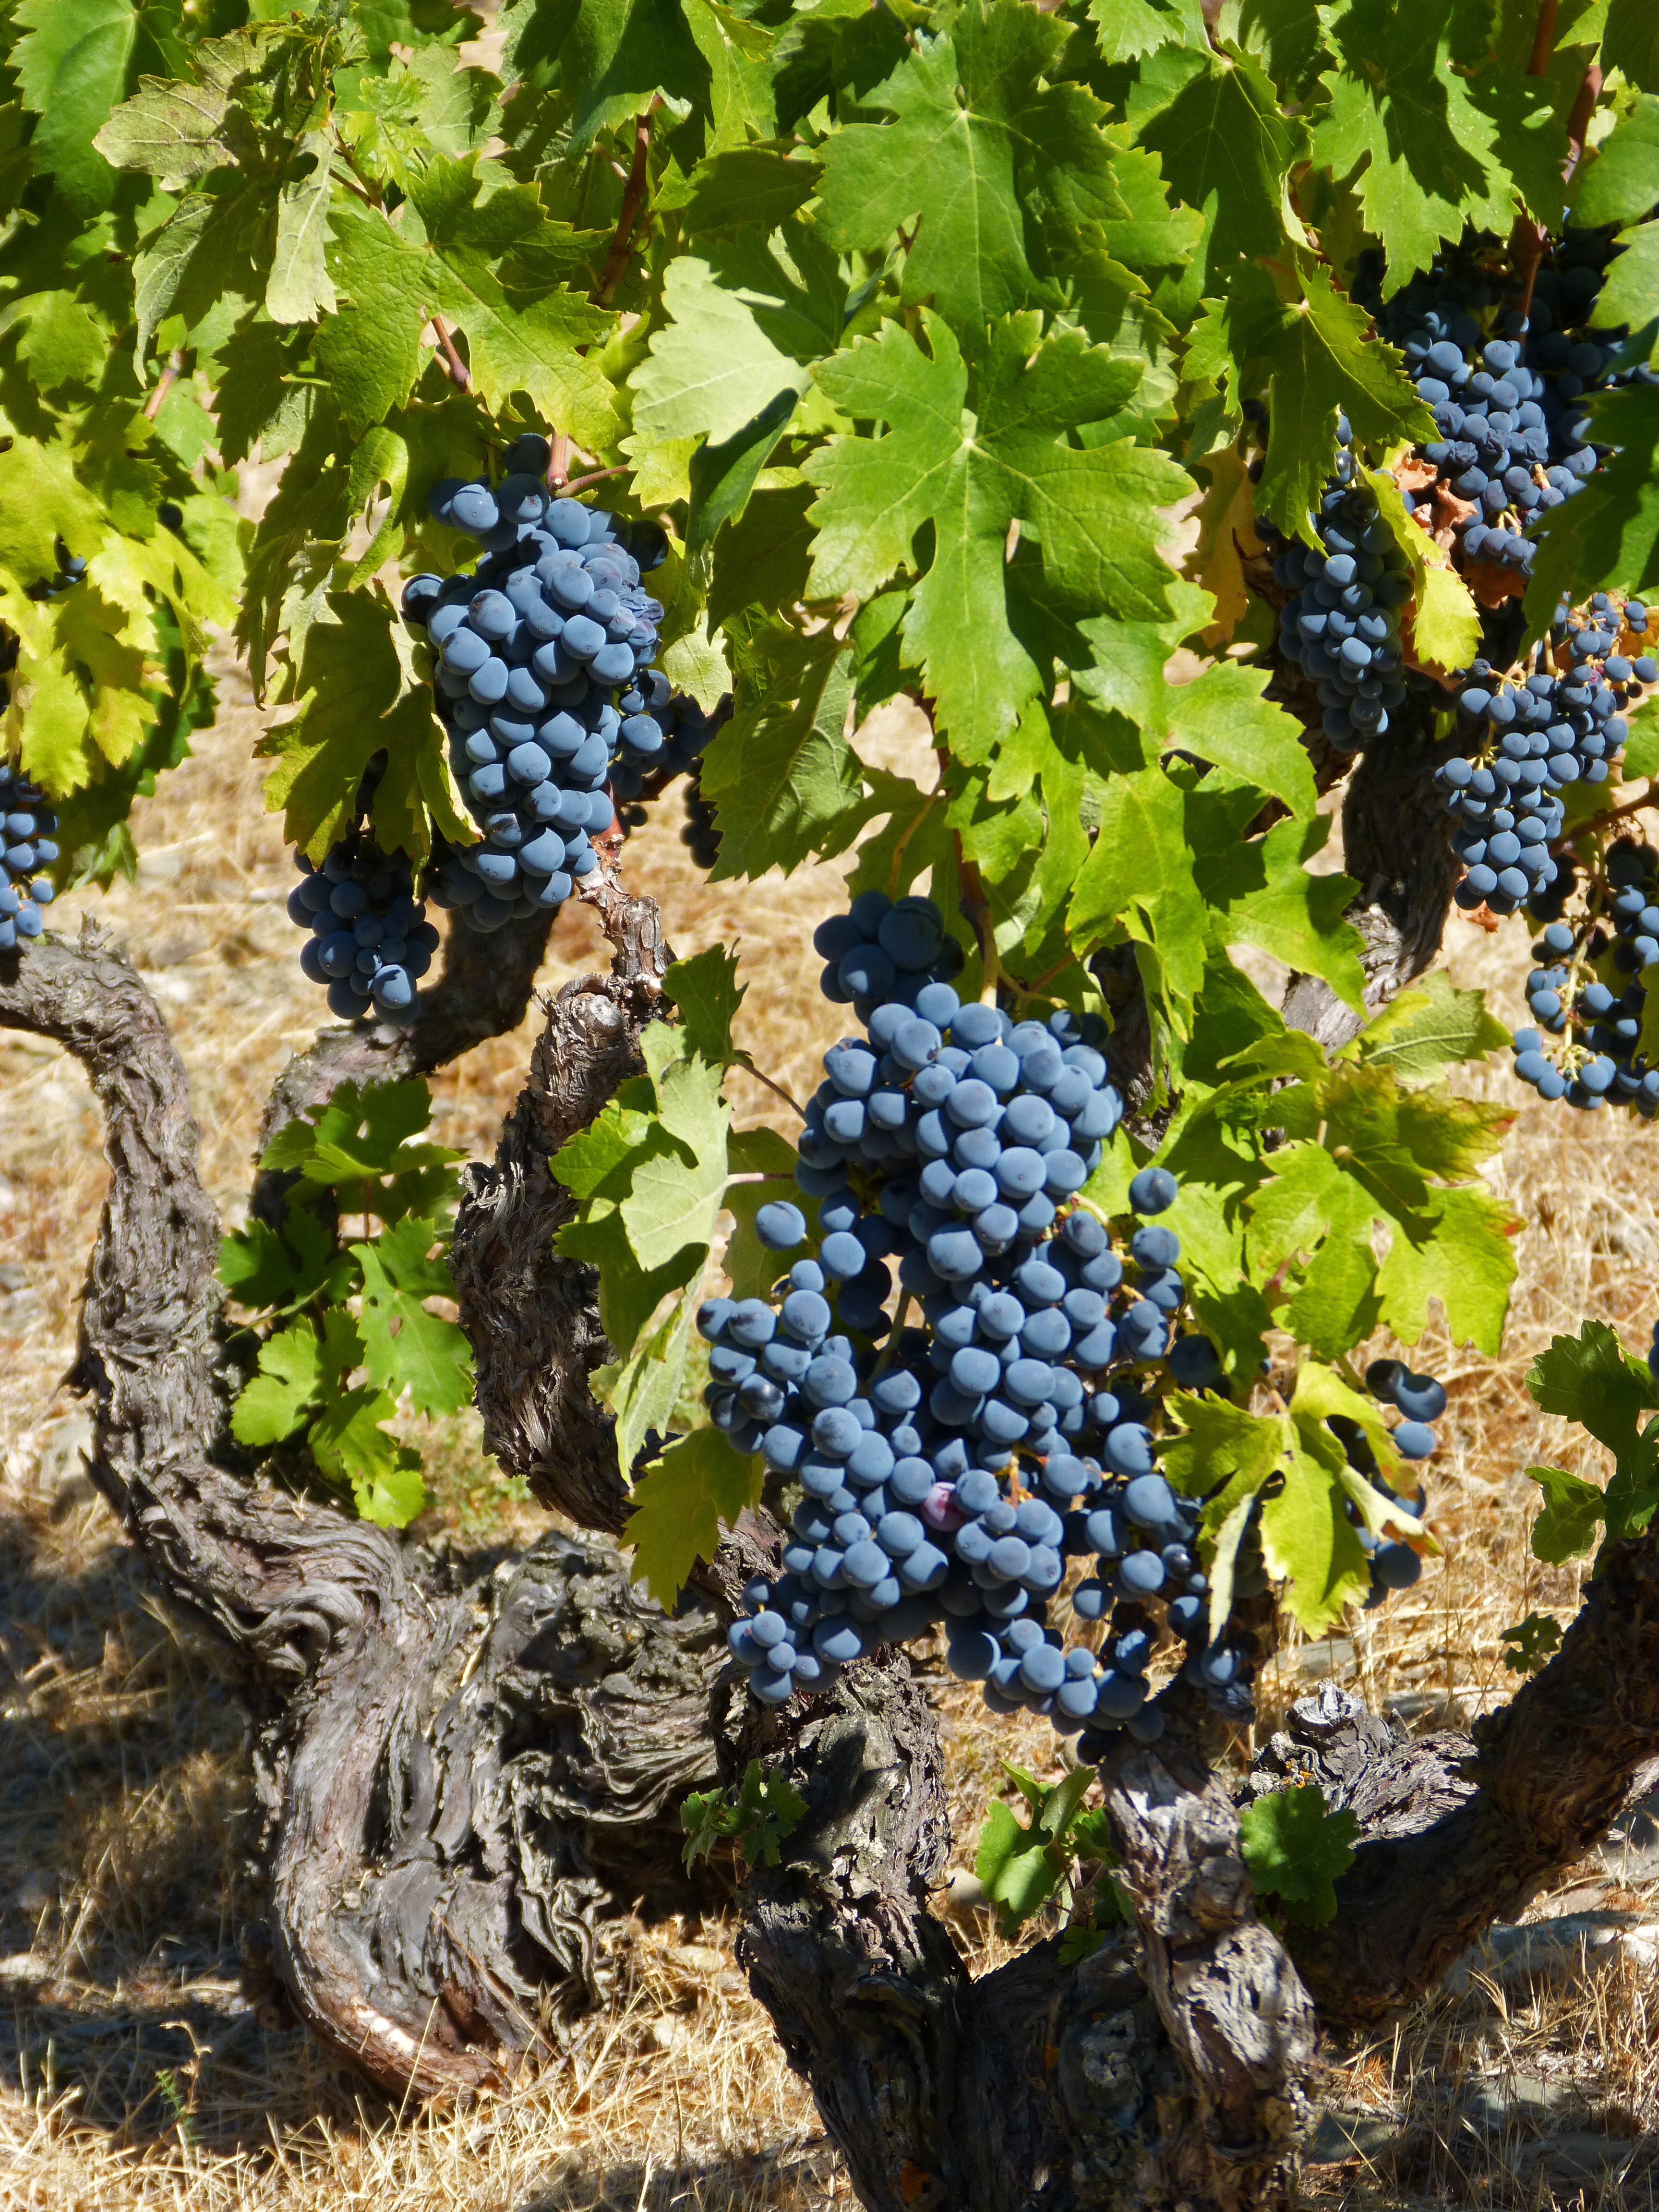
plant, grape, vine, vineyard, fruit, food, produce, agriculture, slate, shrub, viticulture, priorat, flowering plant, vitis, garnatxa, old vineyard, llicorella, land plant, grapevine family